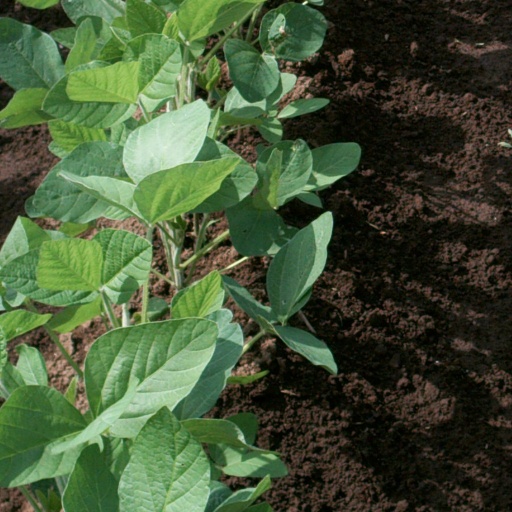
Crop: soybean